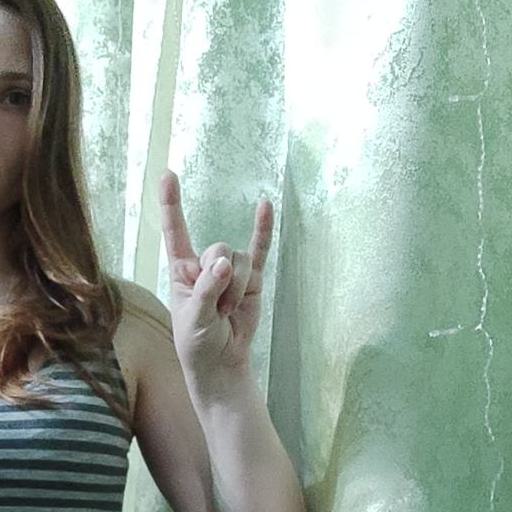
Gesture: rock